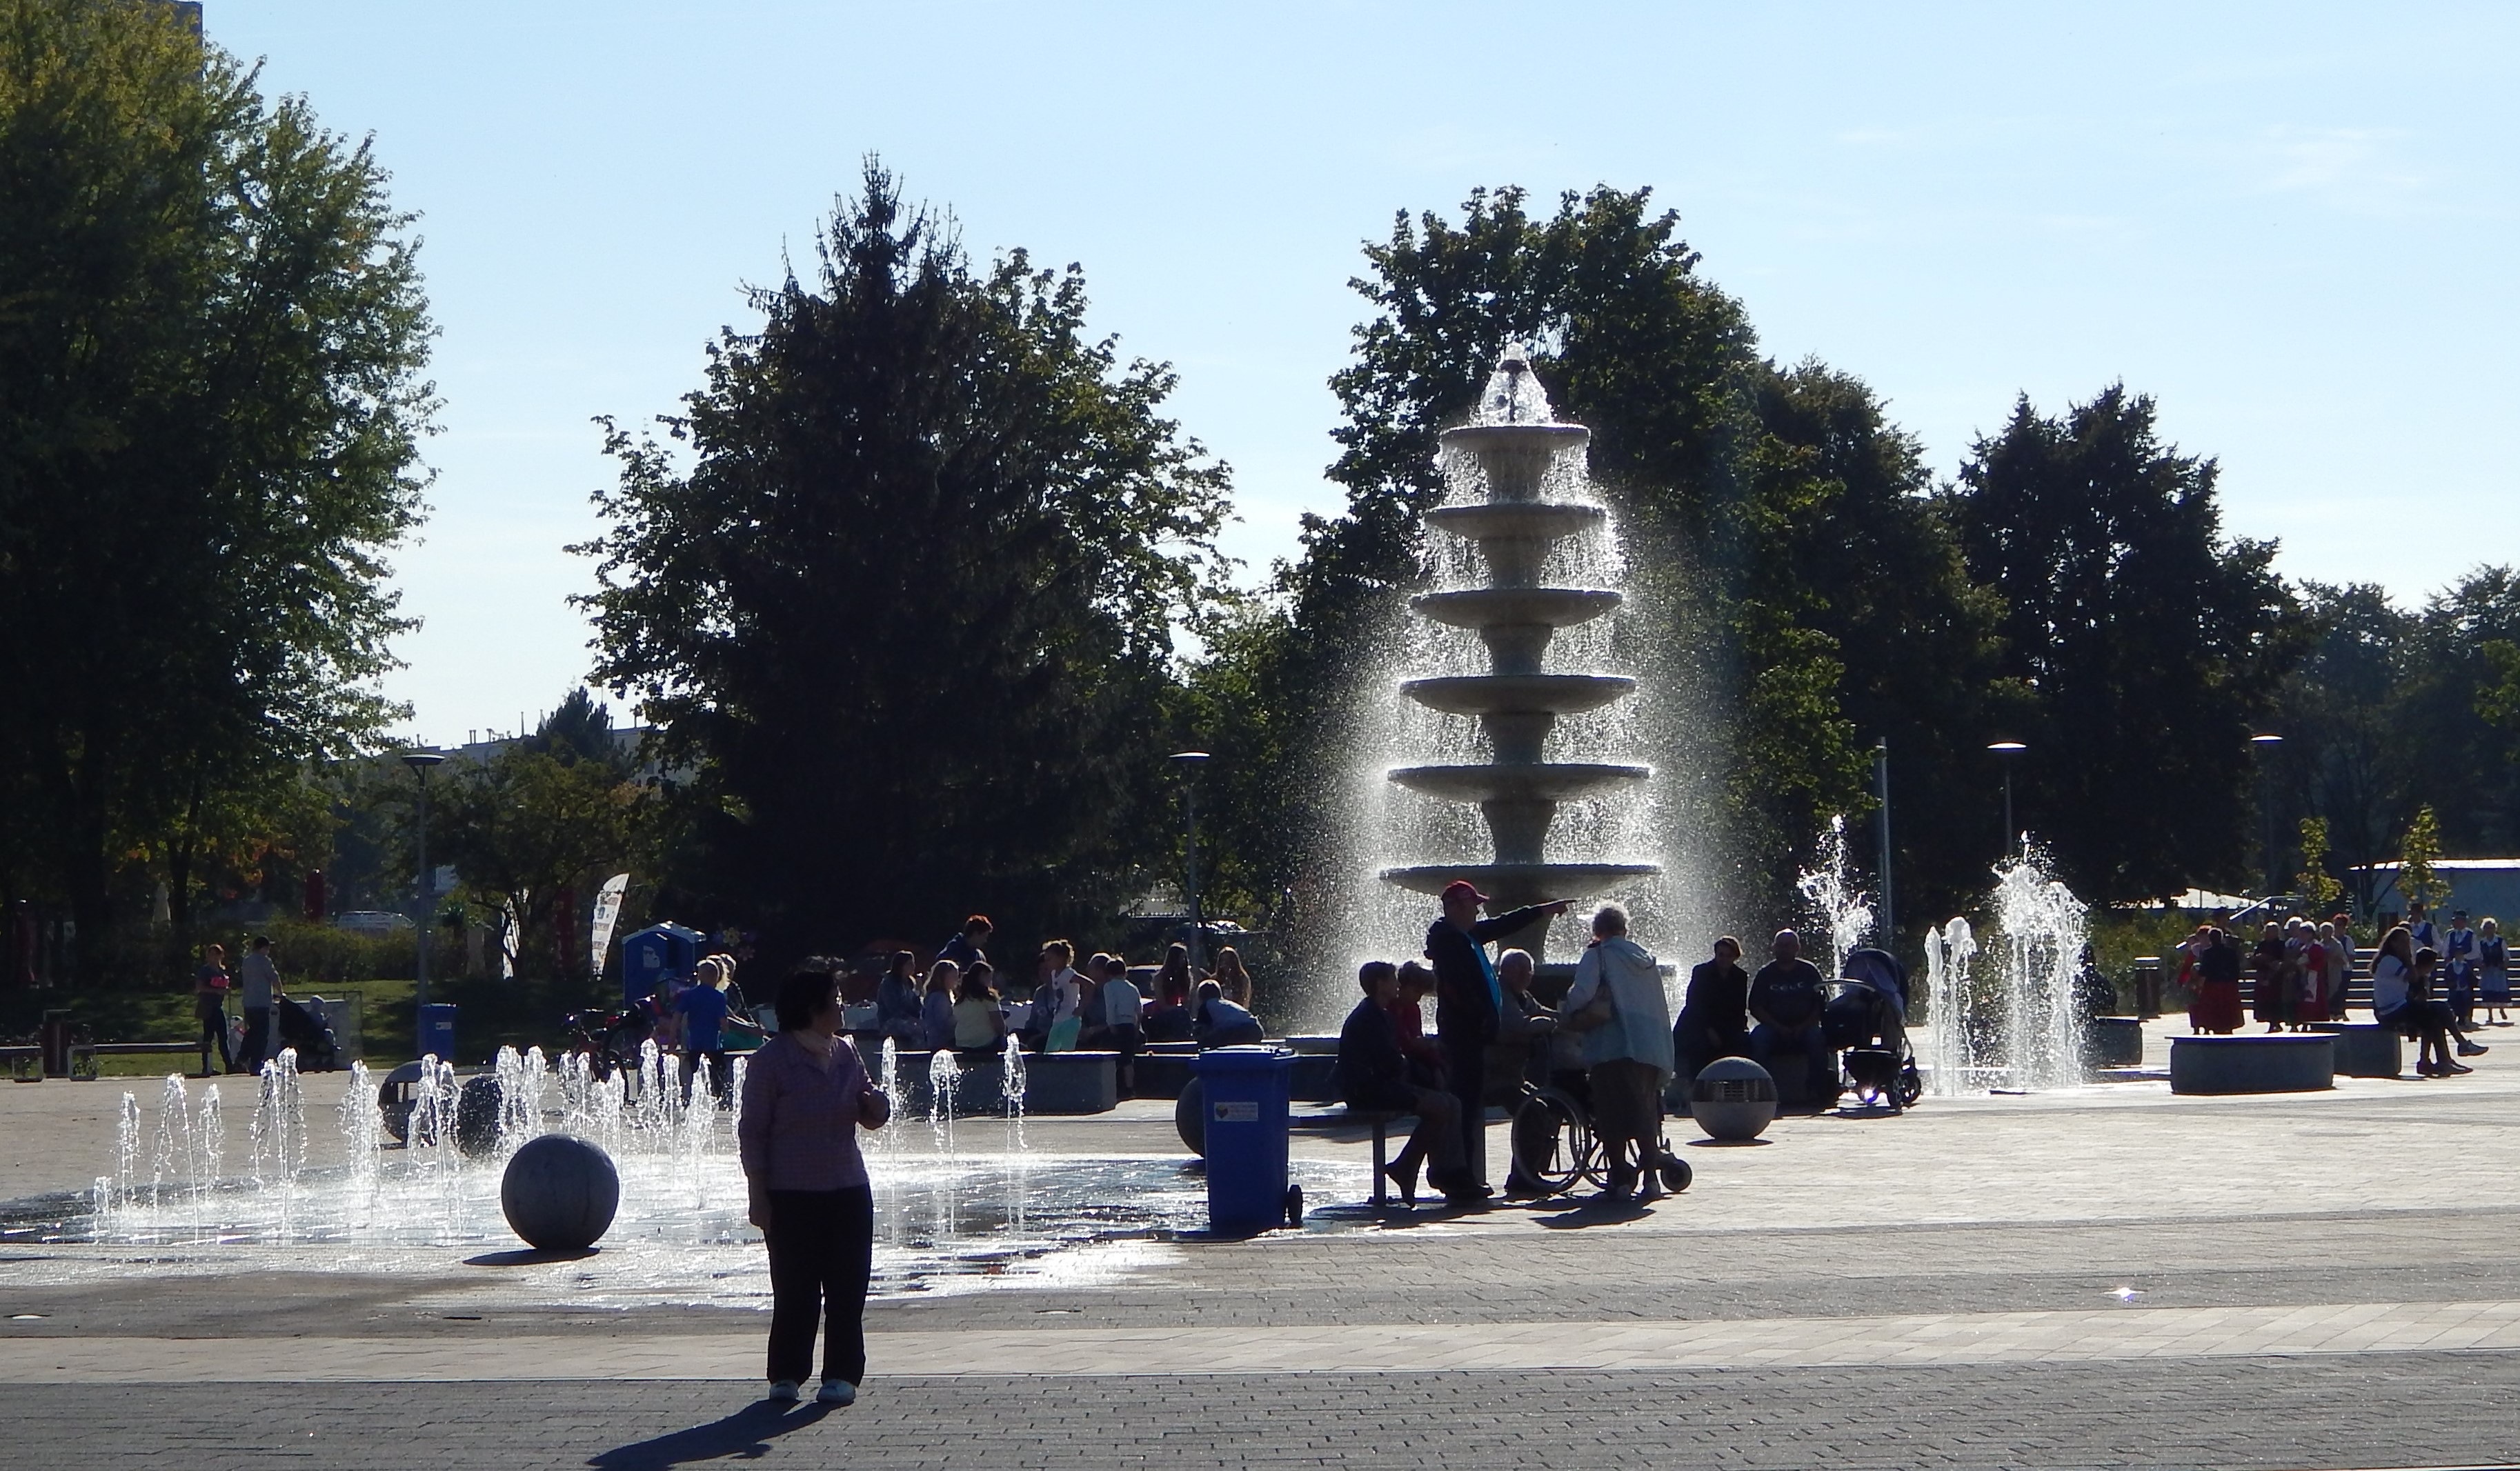
monument, plaza, park, memorial, poland, fountain, town square, water feature, in saw